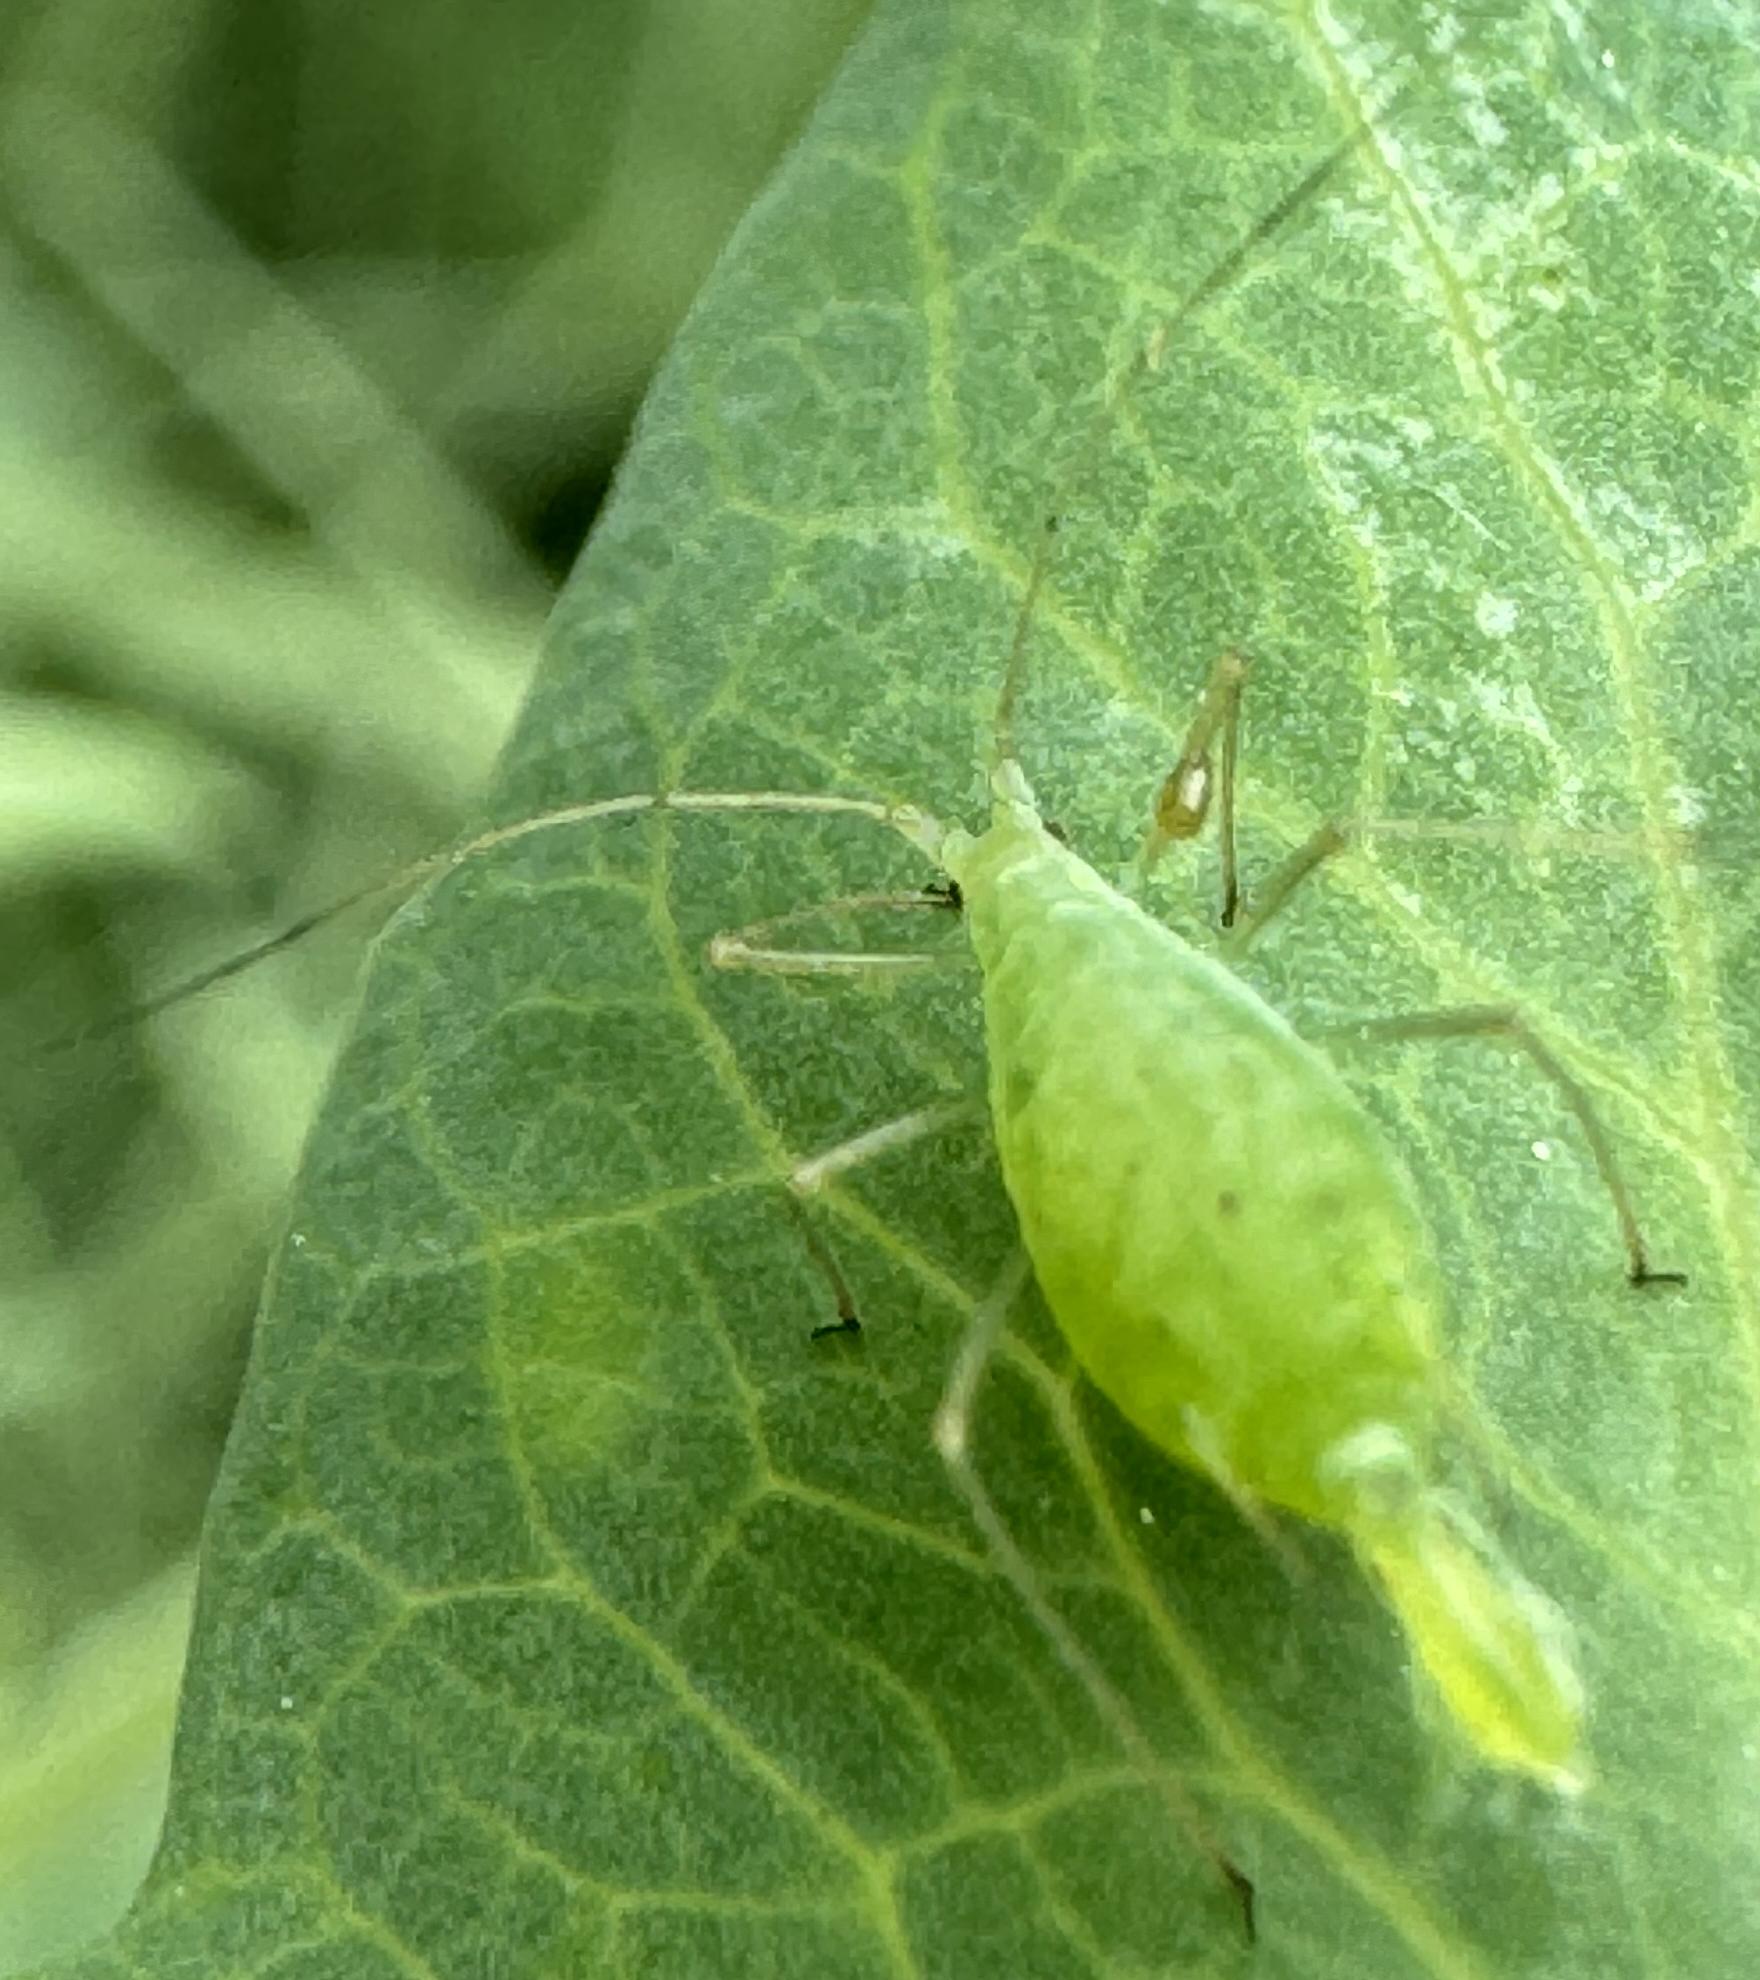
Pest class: pea_aphid